Little heron

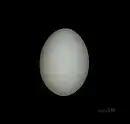
Egg, Muséum de Toulouse

These birds stand still at the water's edge and wait to ambush prey. They mainly eat small fish, frogs and aquatic insects.